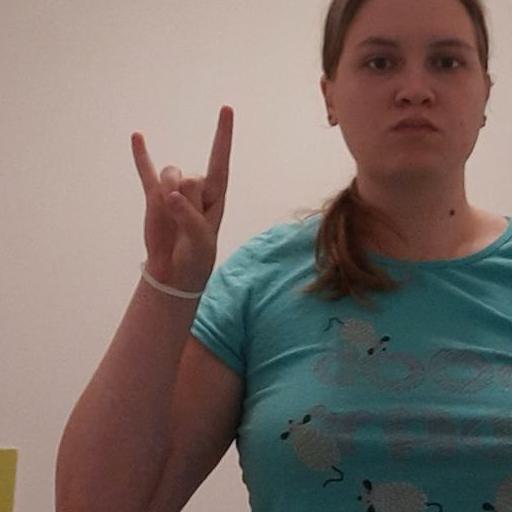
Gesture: rock